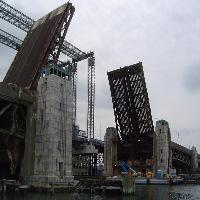
Weather: cloudy or overcast